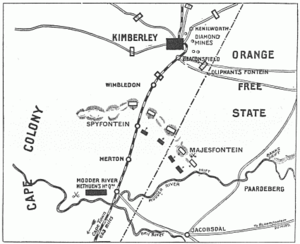
La bataille de Magersfontein est la deuxième bataille de la semaine noire de la Deuxième Guerre des Boers. Elle se déroula le 11 décembre 1899 à Magersfontein, à proximité de Kimberley aux frontières de la Colonie du Cap et de l'État libre d'Orange. Le Général Piet Cronje et ses troupes boer vainquirent les troupes de l'Empire britannique commandées par Lord Methuen.
Le siège de Kimberley se tint au cours de la deuxième Guerre des Boers à Kimberley en Afrique du Sud.